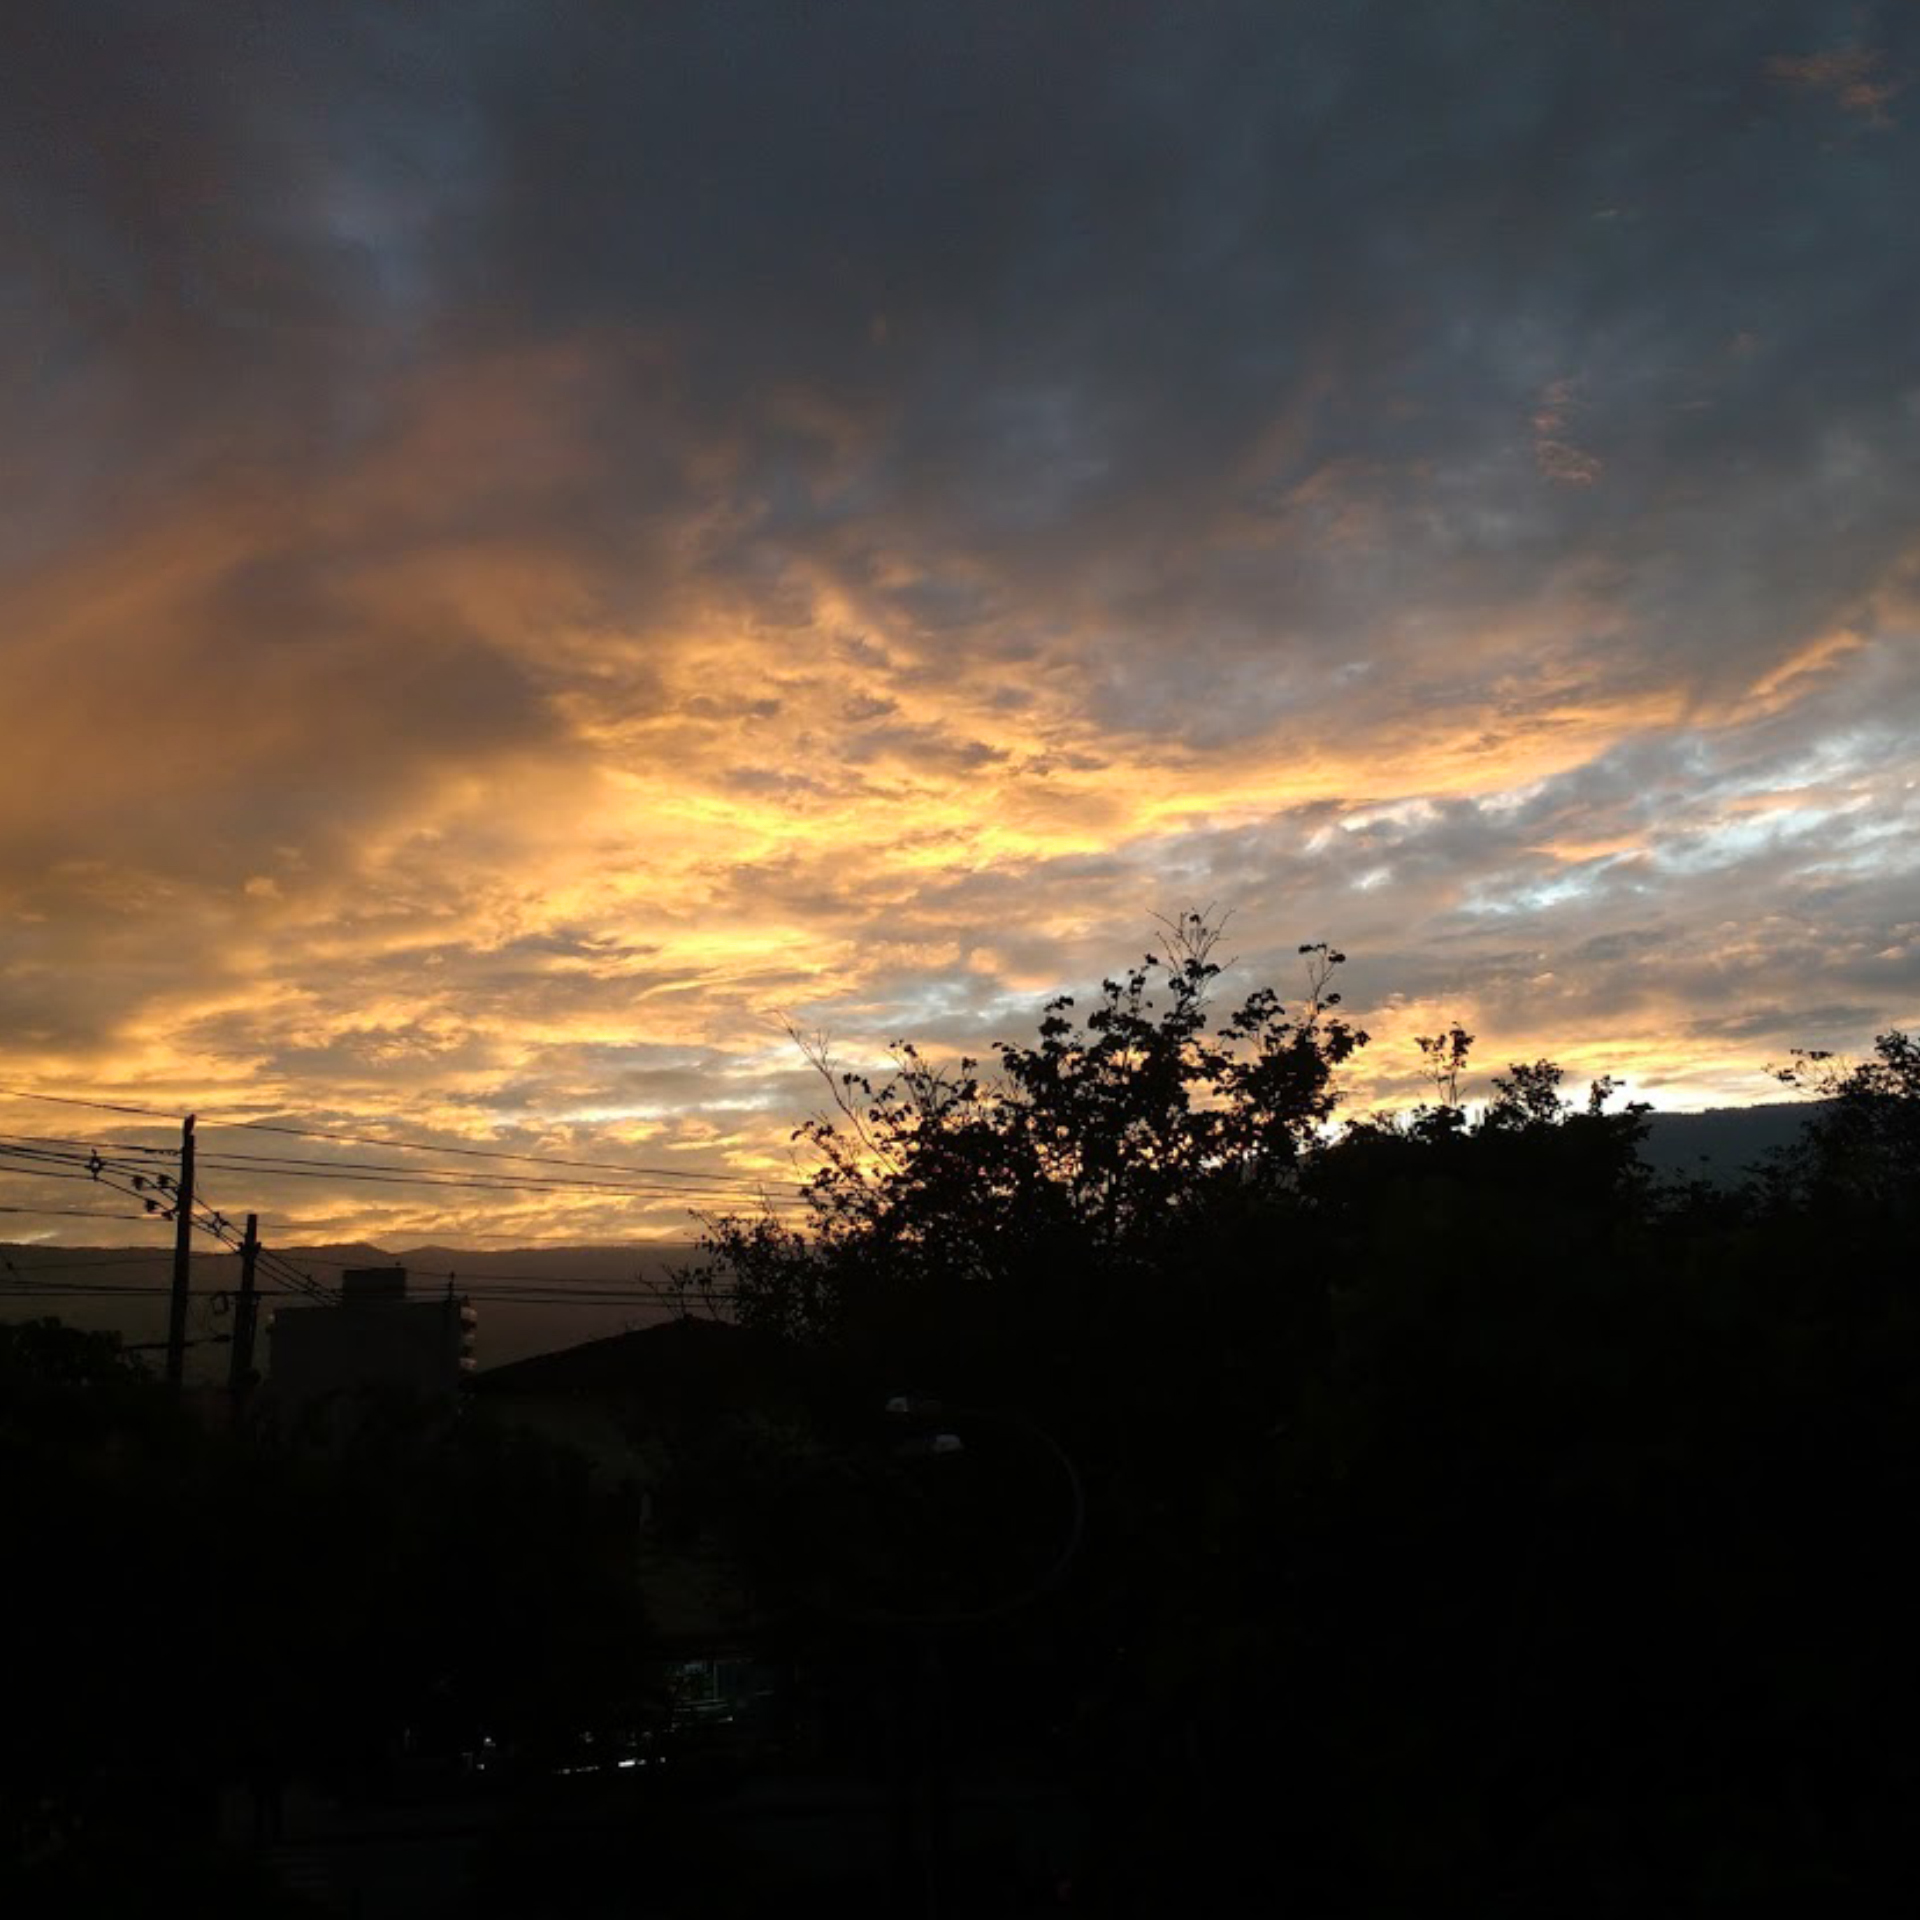
sky, afterglow, cloud, sunset, atmosphere, red sky at morning, horizon, dawn, sunrise, evening, dusk, morning, sunlight, sun, tree, meteorological phenomenon, darkness, landscape, computer wallpaper, calm, cumulus, astronomical object